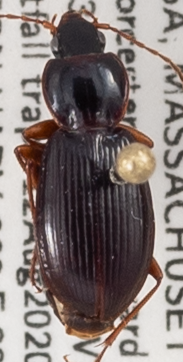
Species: Synuchus impunctatus
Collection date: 2020-08-12
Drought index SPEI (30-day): -0.62
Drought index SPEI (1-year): -1.01
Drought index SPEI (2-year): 0.47